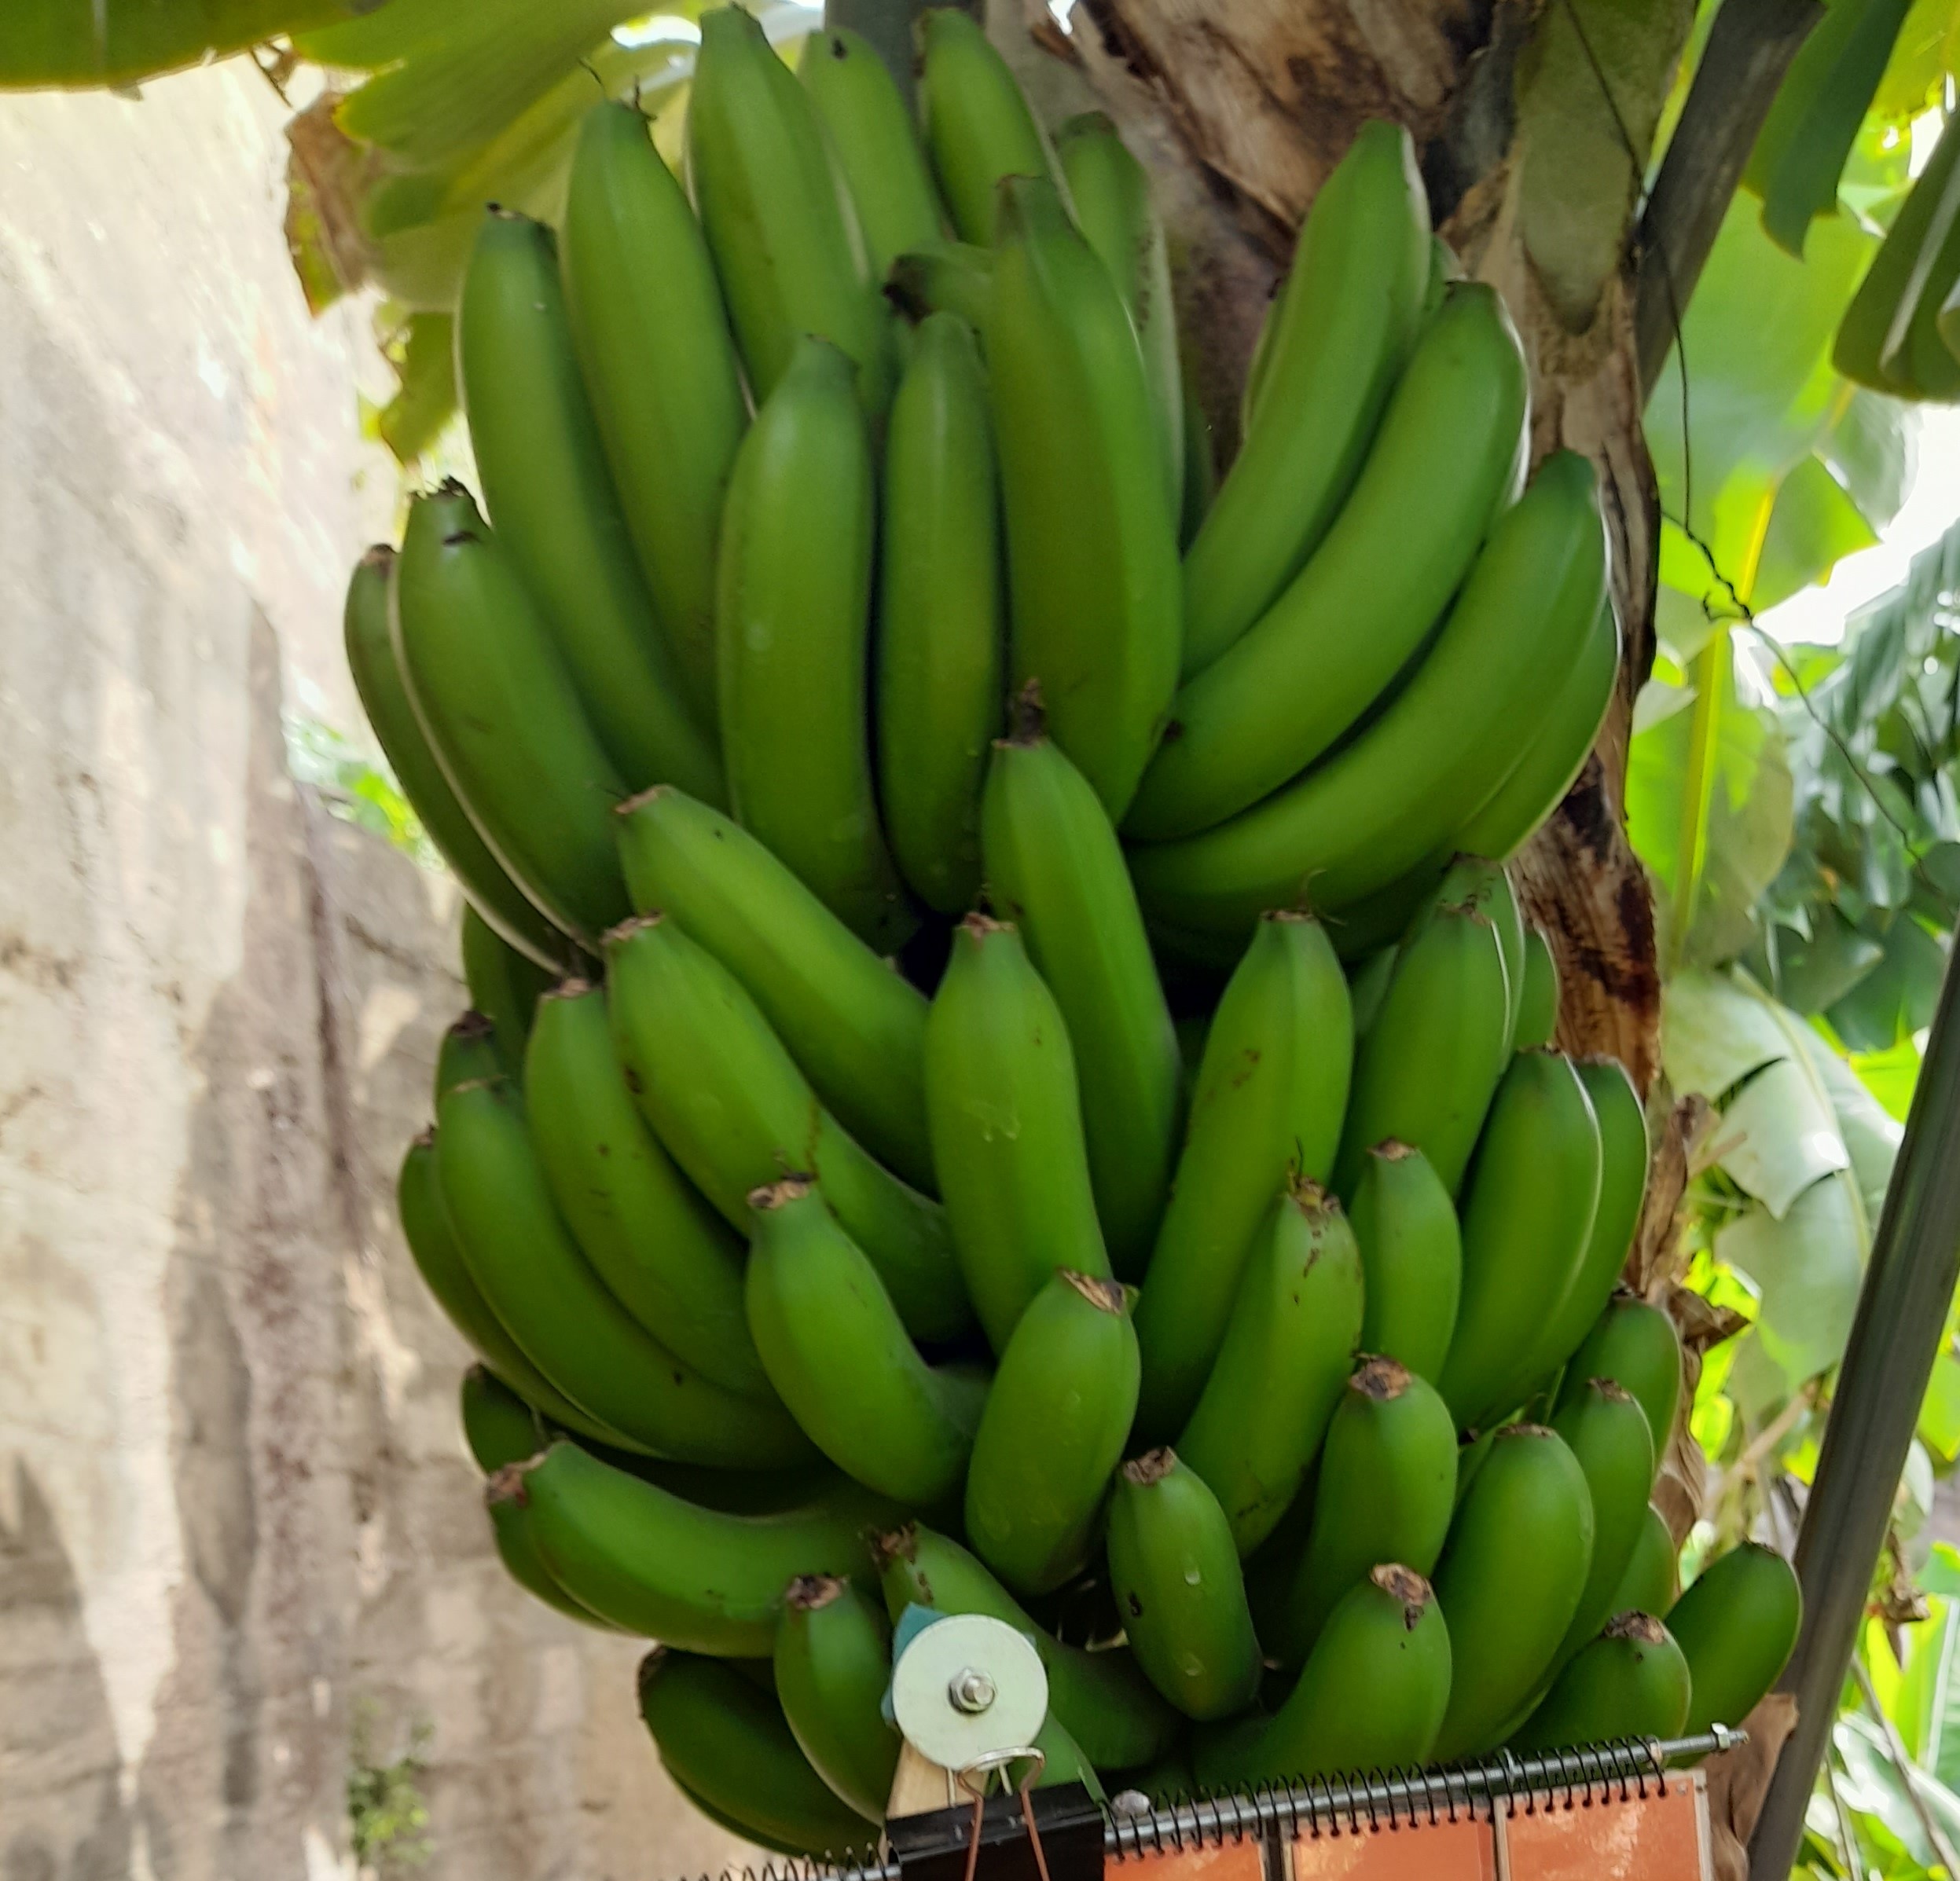
Label: Cut